2nd Light Armored Reconnaissance Battalion

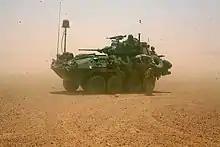
A 2nd Light Armored Reconnaissance Battalion LAV-25 in Iraq during 2008

Several detachments in support of MEU operations deploy to support operations in Kismayu and Mogadishu, Somalia from April 1992 through May 1994 during Operation "Restore Hope".